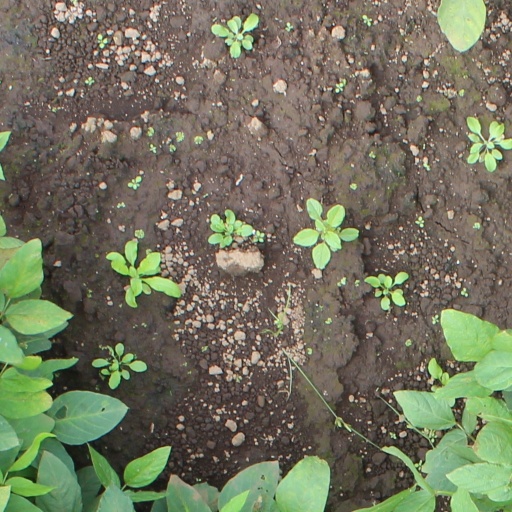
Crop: soybean